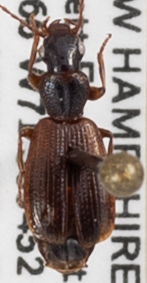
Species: Cymindis neglecta
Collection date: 2022-08-17
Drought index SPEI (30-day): -0.9
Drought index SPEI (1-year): -0.9
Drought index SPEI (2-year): -1.69